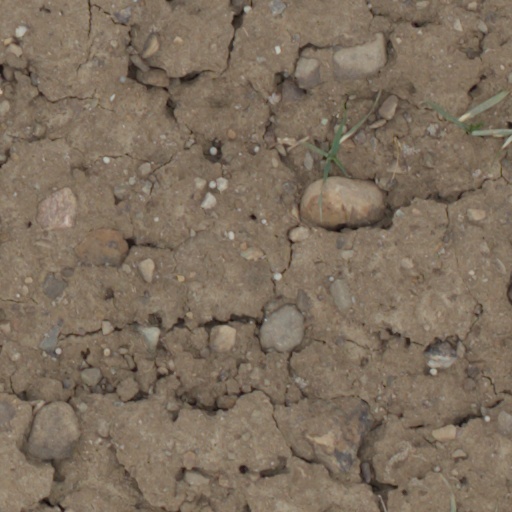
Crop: wheat